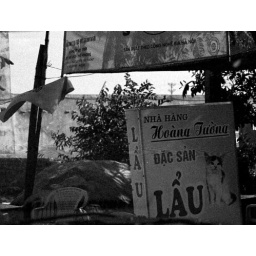
A sign in front of a restaurant that serves cat meat near Hai Phong, Viet Nam. '07